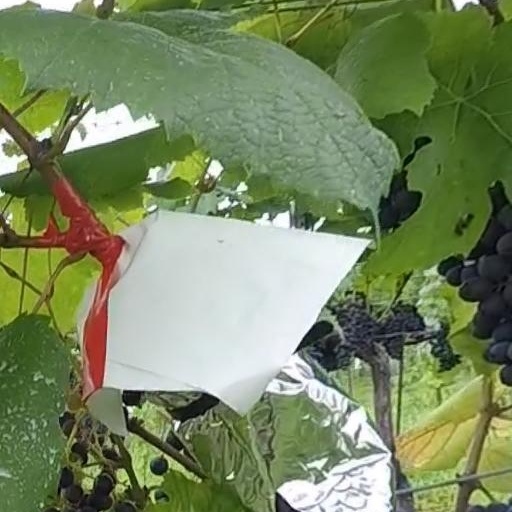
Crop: grape